Wick railway station

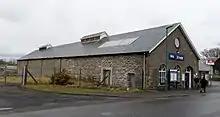
Wick station building

The station has a single platform, which is long enough to accommodate a ten-carriage train. The station is fully wheelchair-accessible, but it is not monitored by CCTV.